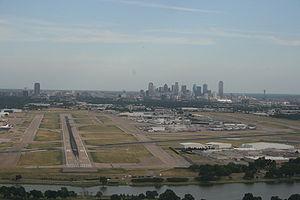
L'aéroport de Dallas Love Field est un aéroport municipal situé à dix kilomètres au nord-ouest du centre-ville de Dallas, au Texas. Il a été le principal aéroport de Dallas jusqu'en 1974, lorsque le Dallas/Fort Worth International Airport fut ouvert.